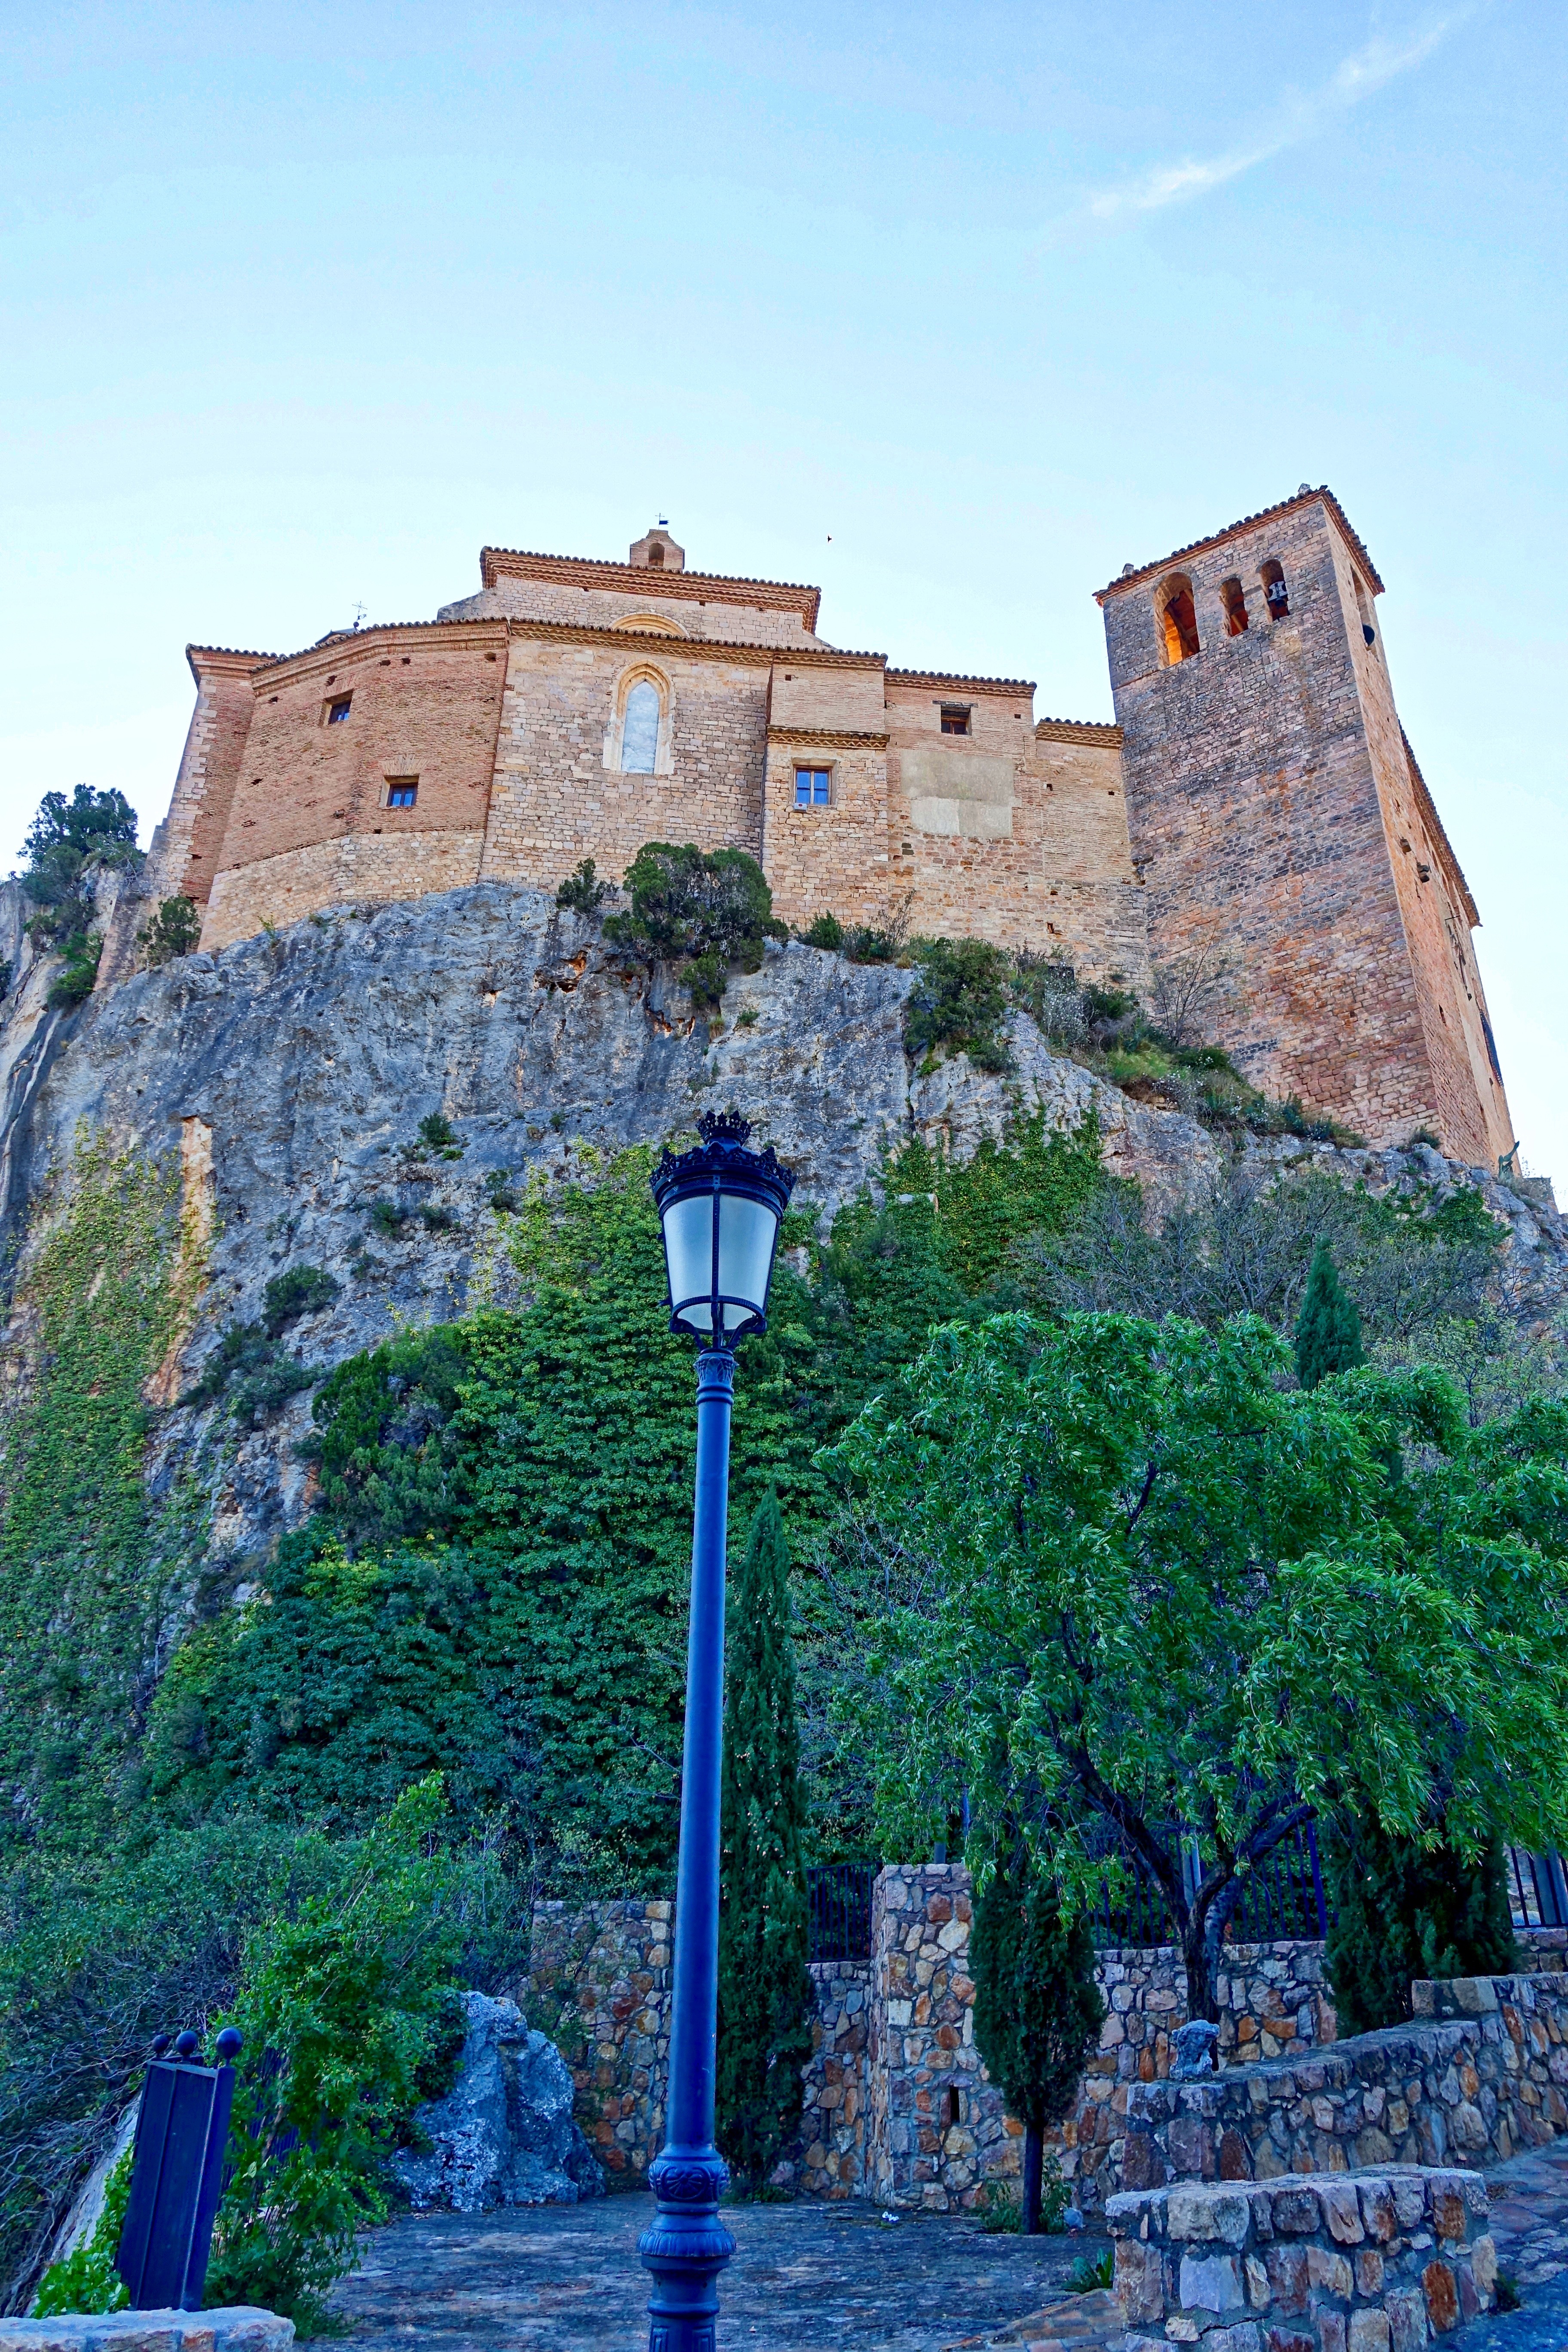
landscape, town, view, chateau, tower, scenic, castle, landmark, historic, tourism, fortress, buildings, famous, citadel, ancient history, alquezar